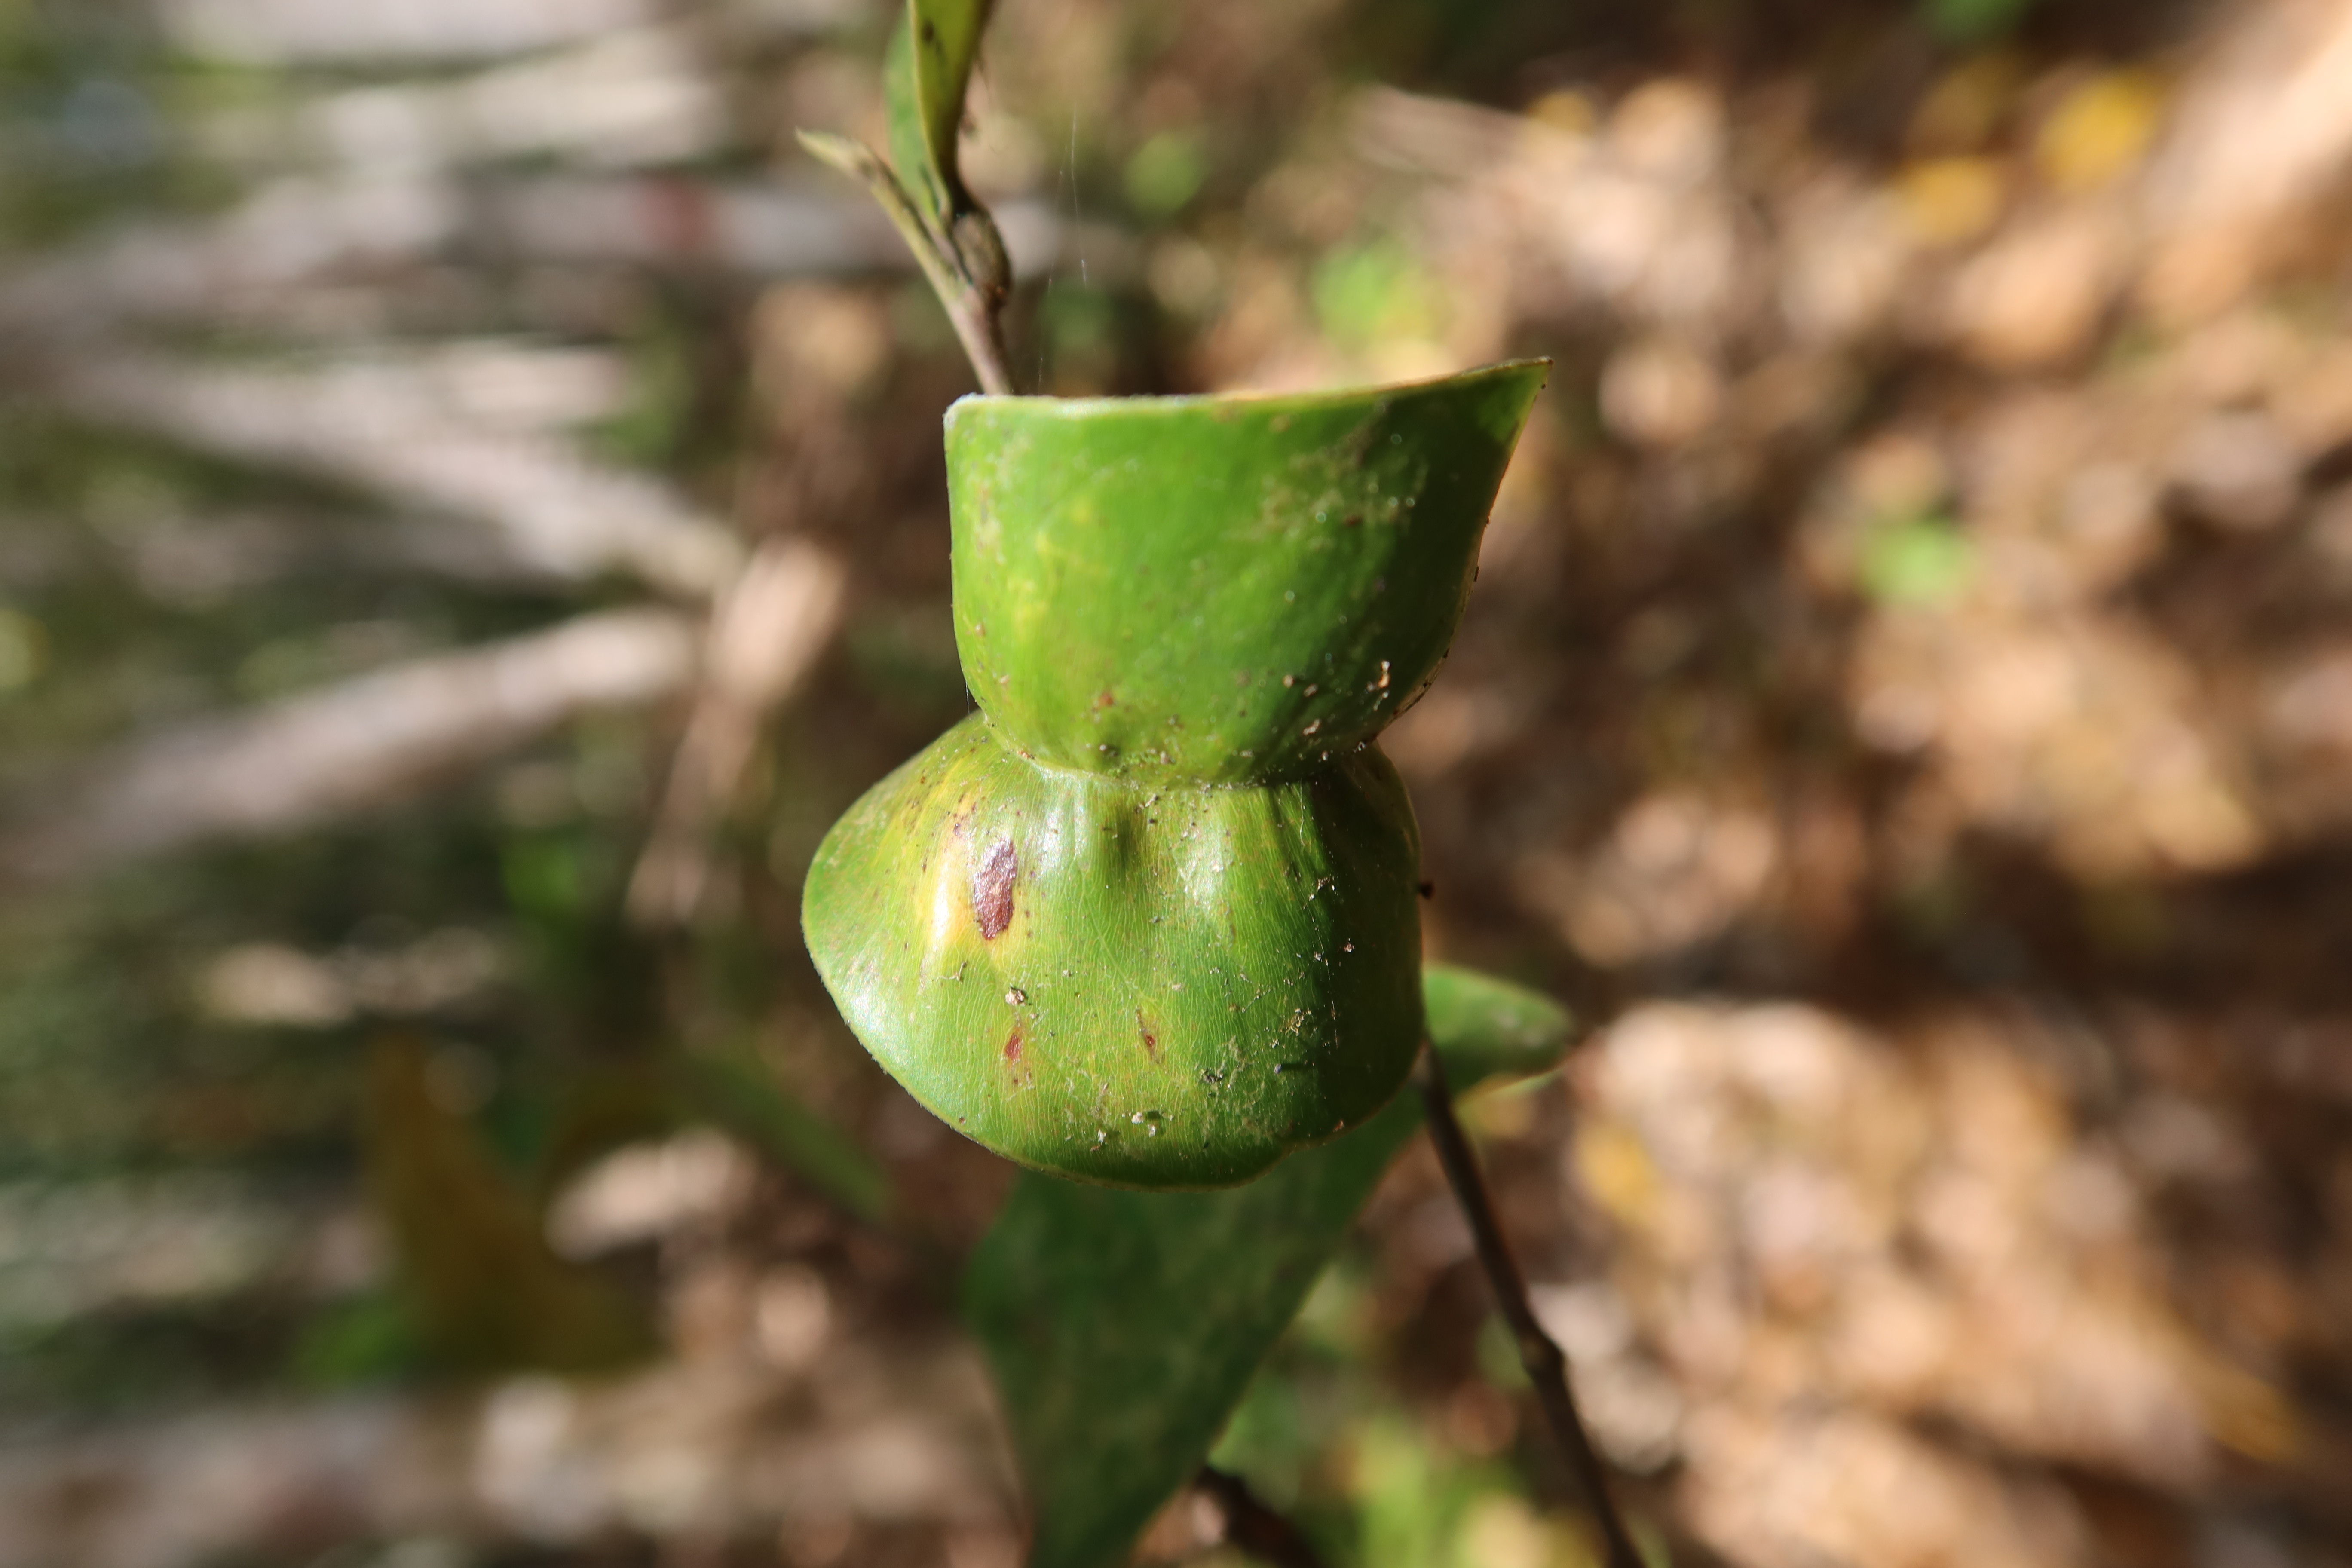
Label: Mosaic Viruses